Marcelo Rebelo de Sousa

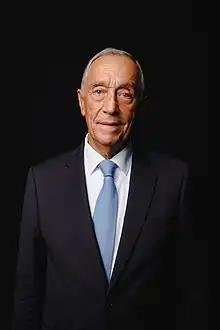
Portrait at Web Summit, 2017

Marcelo Nuno Duarte Rebelo de Sousa (born 12 December 1948) is a Portuguese politician and academic who is the president of Portugal since 2016. He is a member of the Social Democratic Party, though he suspended his party membership for the duration of his presidency. Rebelo de Sousa has previously served as a government minister, parliamentarian in the Assembly of the Portuguese Republic, legal scholar, journalist, political analyst, law professor, and pundit.